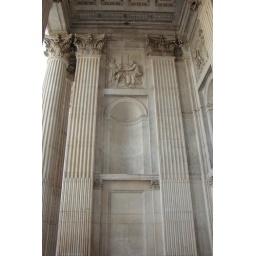
The building was completed in 1708. It has space to seat 2,500 worshippers fashioned with monuments to great Britons.